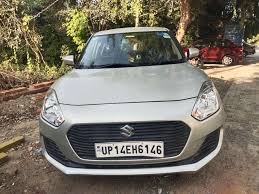
Label: noambulance